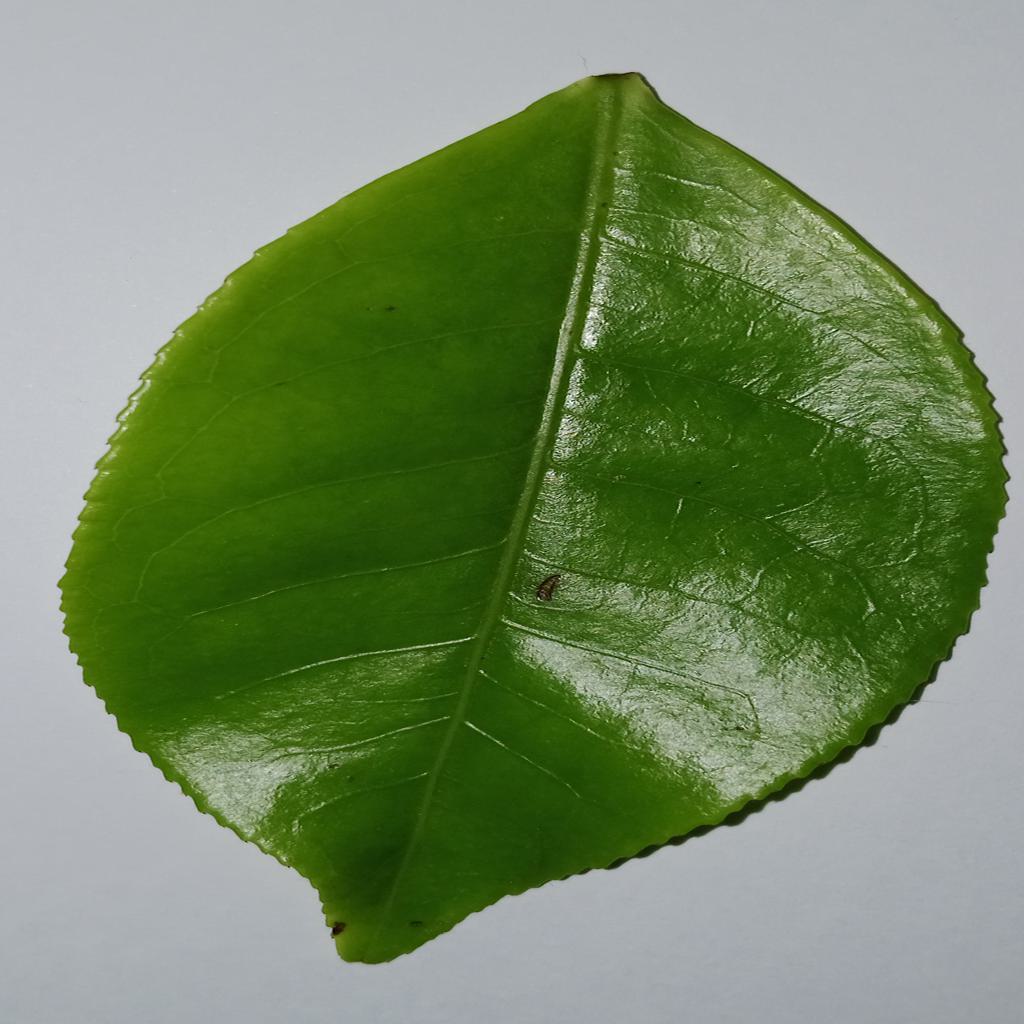
Label: Healthy